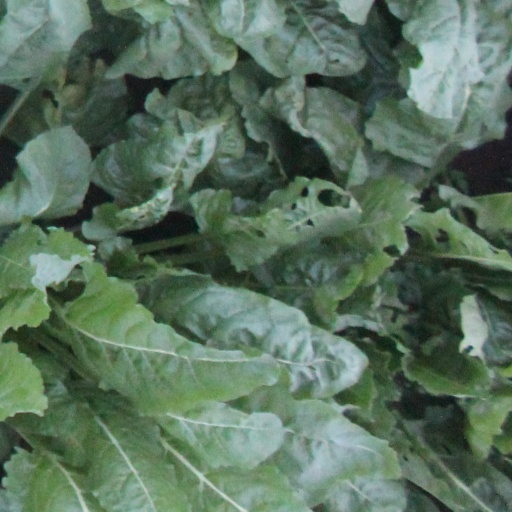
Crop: sugar beet